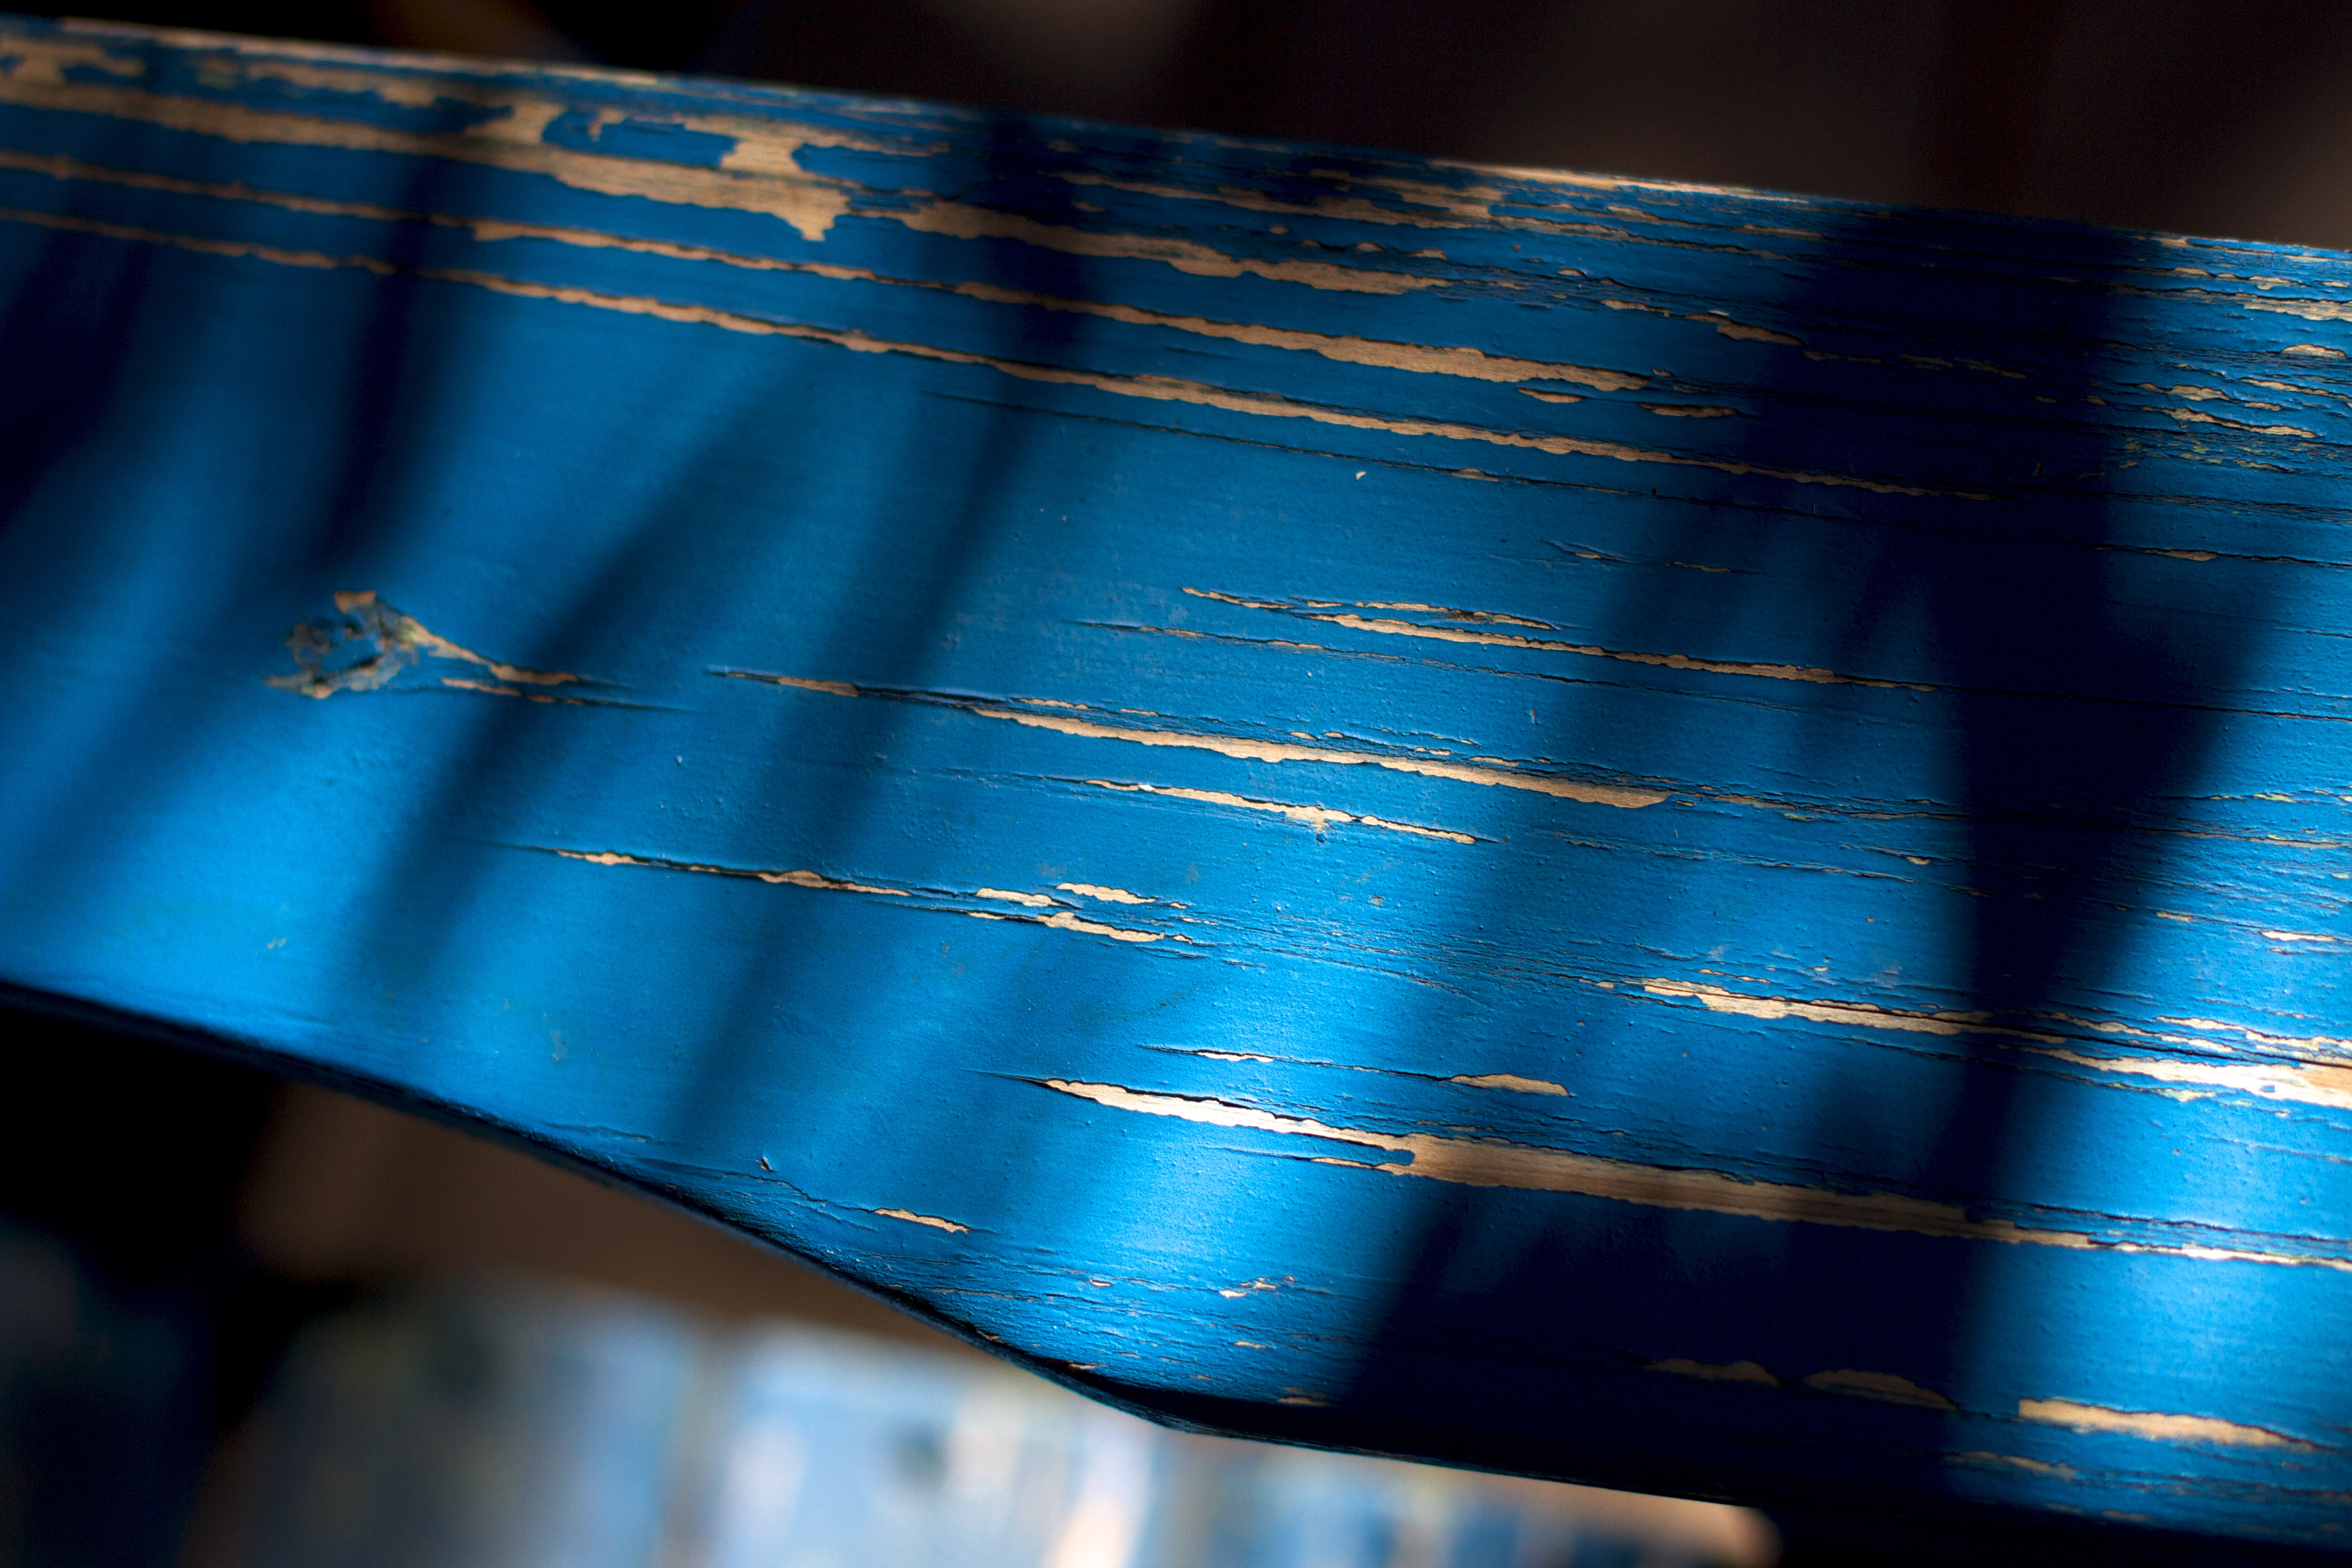
water, light, glass, line, reflection, color, blue, design, shape, atmosphere of earth